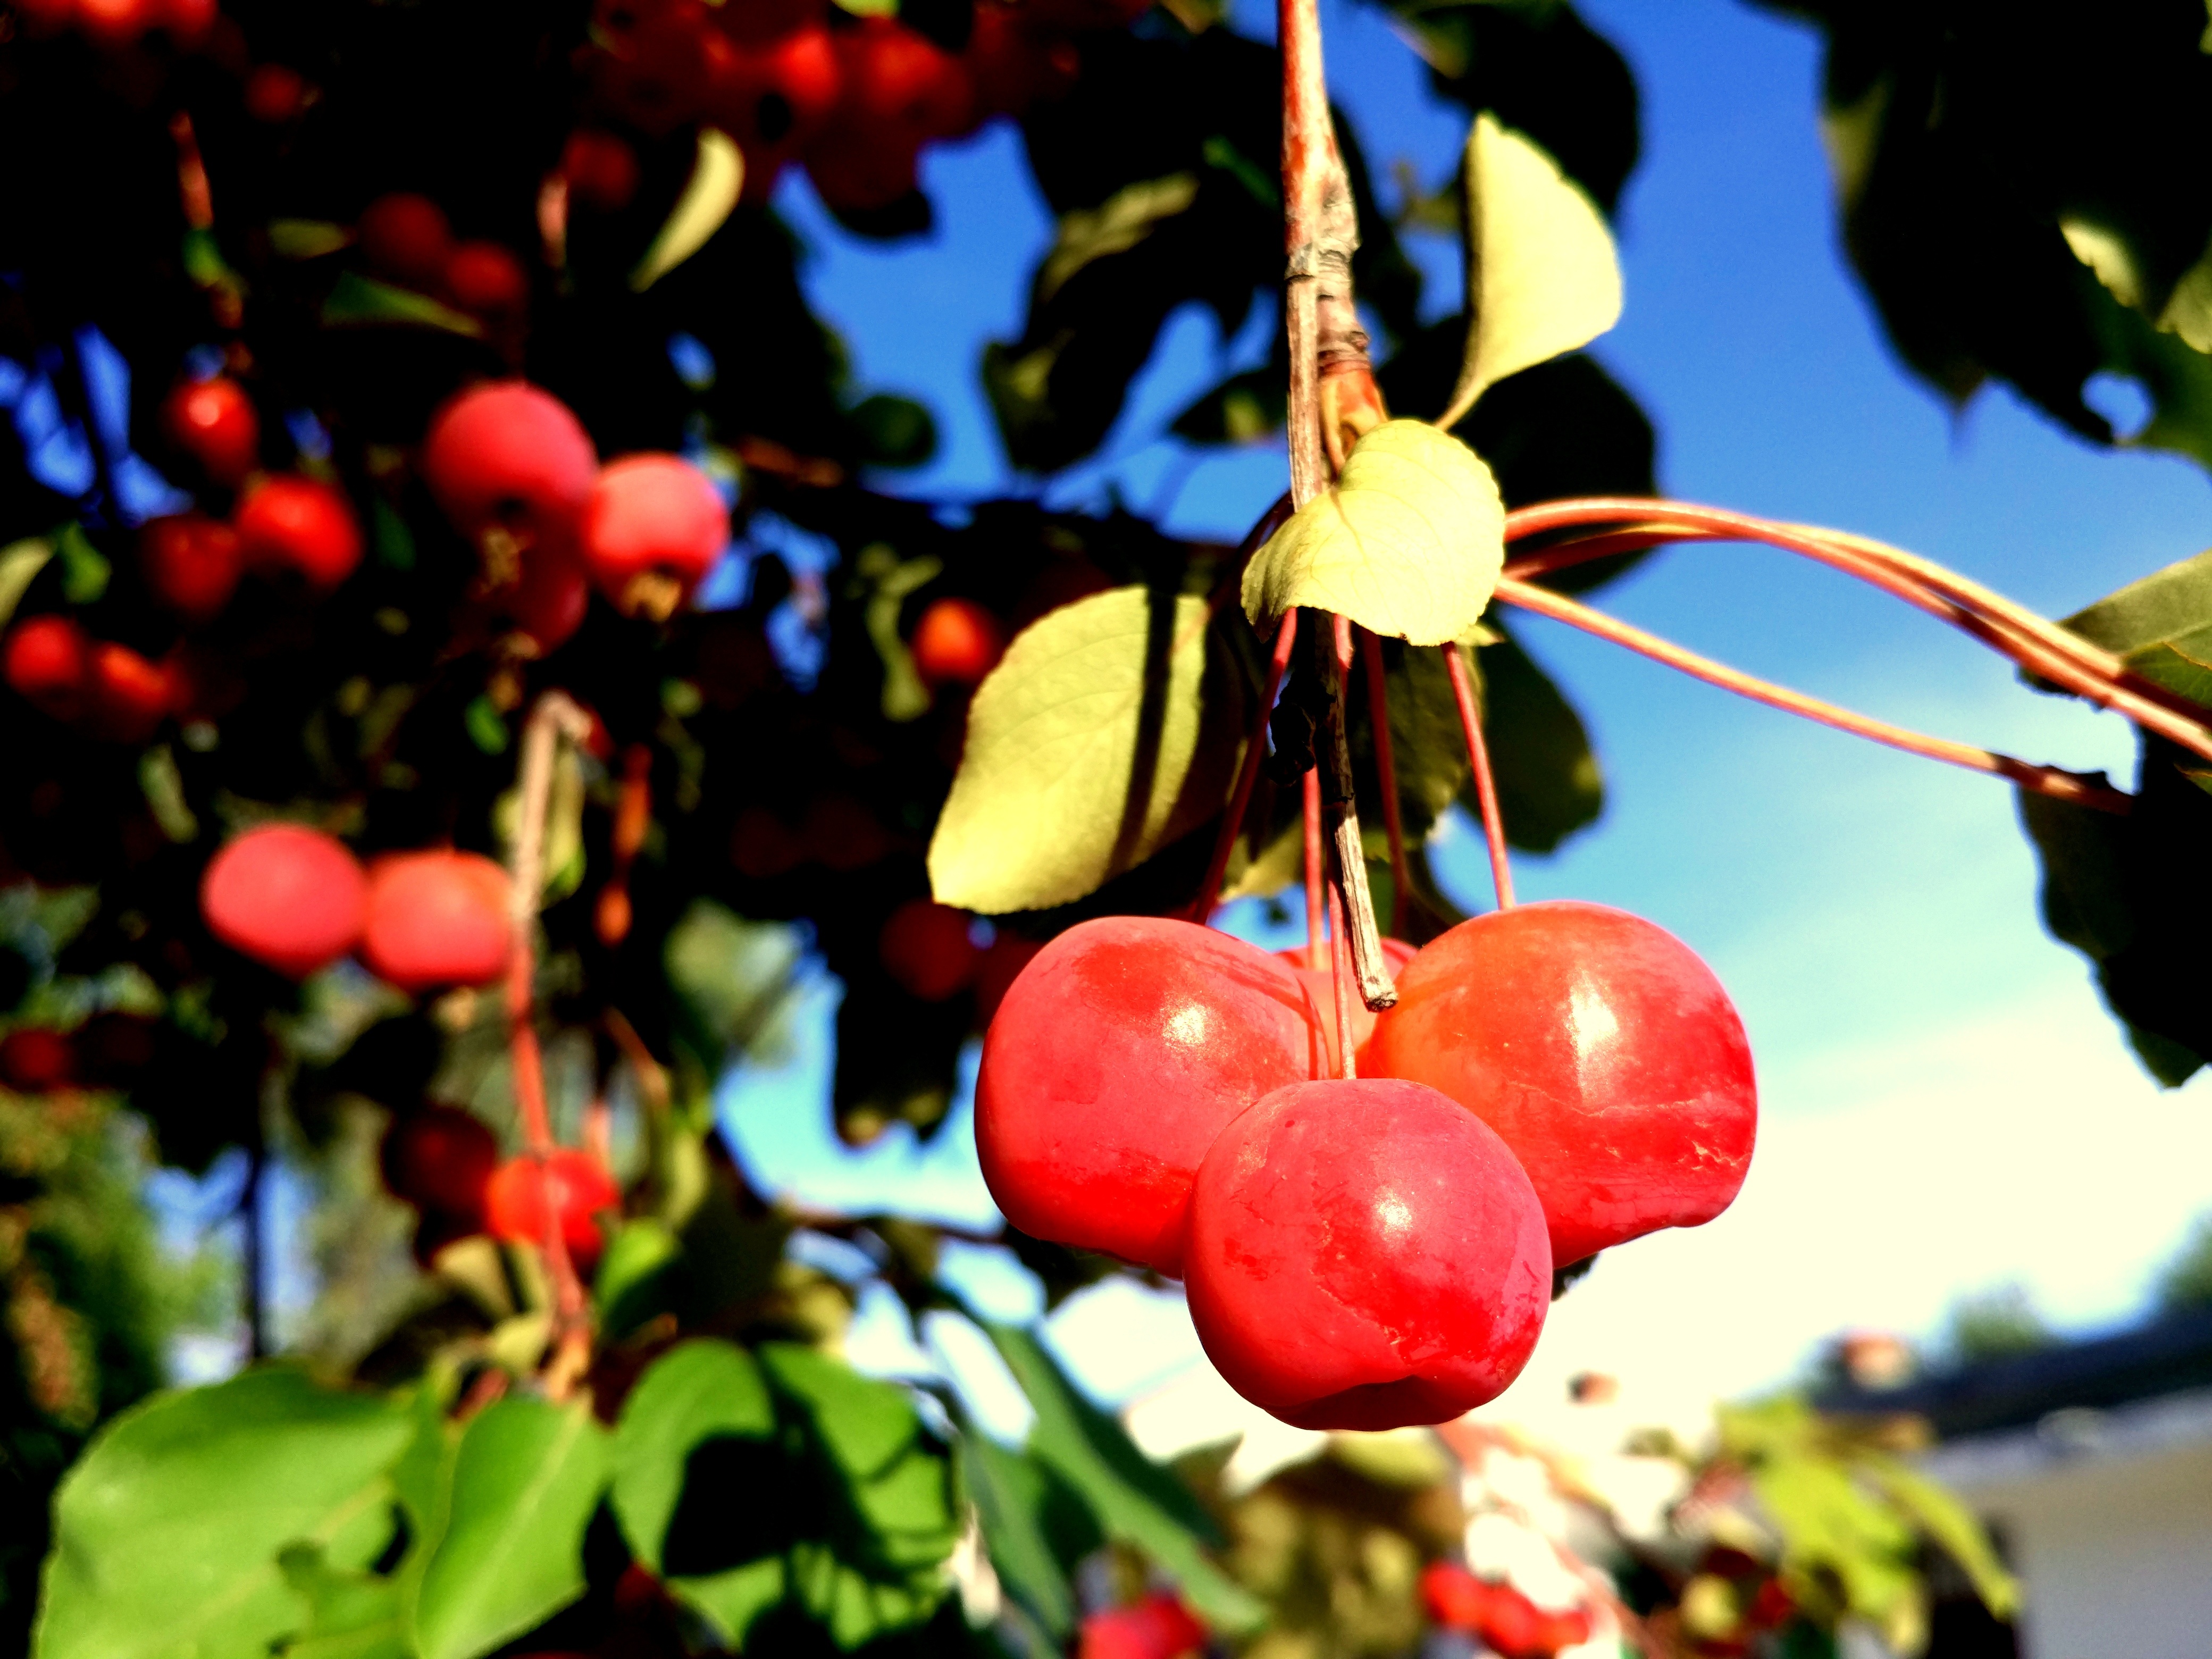
tree, nature, branch, blossom, plant, fruit, leaf, flower, food, red, produce, autumn, flora, season, shrub, campus, cherry, macro photography, flowering plant, rose family, wild fruits, woody plant, land plant